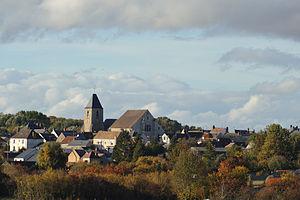
Vue générale du centre d'Autruy-sur-Juine, Loiret, France
Autruy-sur-Juine est une commune française située dans le département du Loiret en région Centre-Val de Loire.